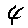
Label: 4